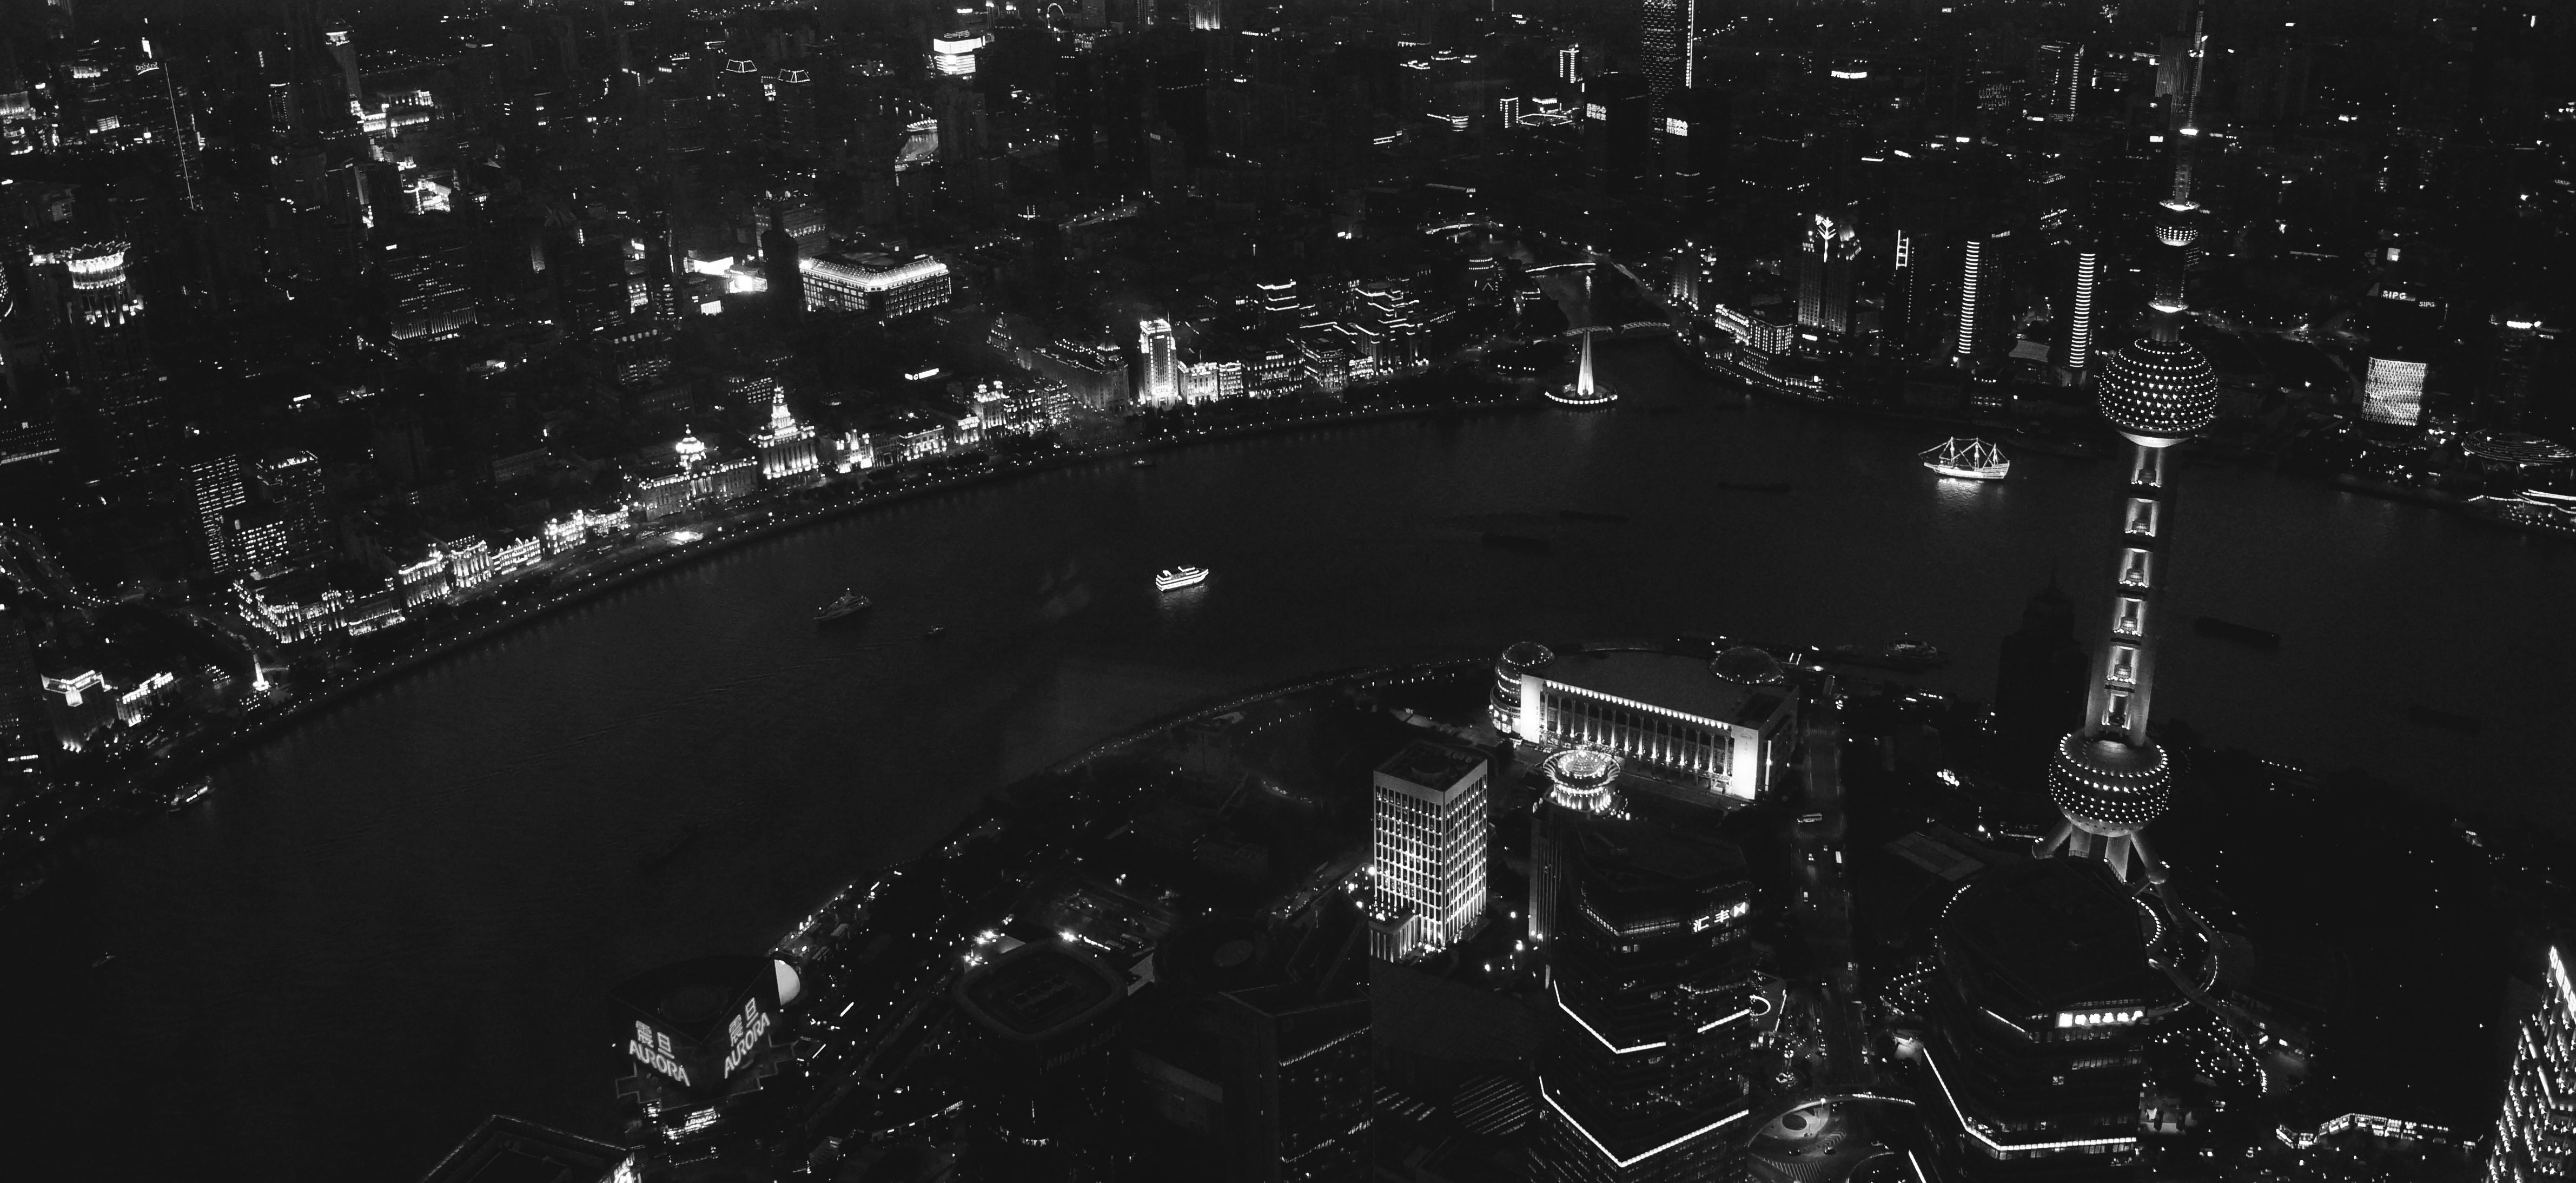
light, black and white, skyline, night, photography, cityscape, reflection, darkness, black, monochrome, aerial photography, monochrome photography, atmosphere of earth